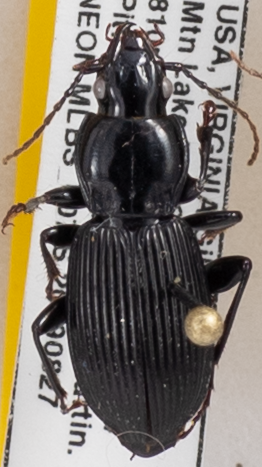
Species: Pterostichus coracinus
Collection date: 2019-08-27
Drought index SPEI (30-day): -0.764
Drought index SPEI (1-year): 1.69
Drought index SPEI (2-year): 1.69